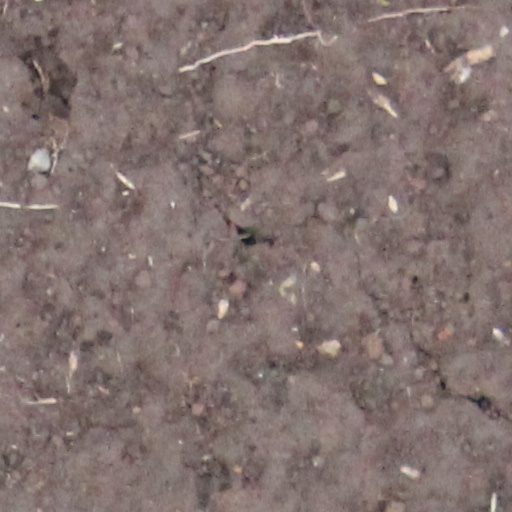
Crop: wheat